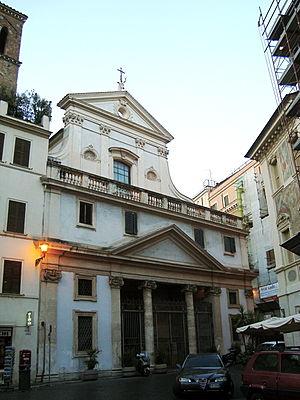
La basilique Sant'Eustachio est une église romaine située dans le rione Sant'Eustachio sur la via Santa Maria in Monterone. Elle est dédiée au martyr romain Eustache qui donna son nom au quartier.
Sant'Eustachio est l'un des 22 rioni de Rome. Il est désigné dans la nomenclature administrative par le code R.VIII.
La diaconie cardinalice de Sant'Eustachio est érigée par le pape Léon III au VIIᵉ siècle et rattaché à la basilique Sant'Eustachio qui se trouve dans le rione Sant'Eustachio de Rome.